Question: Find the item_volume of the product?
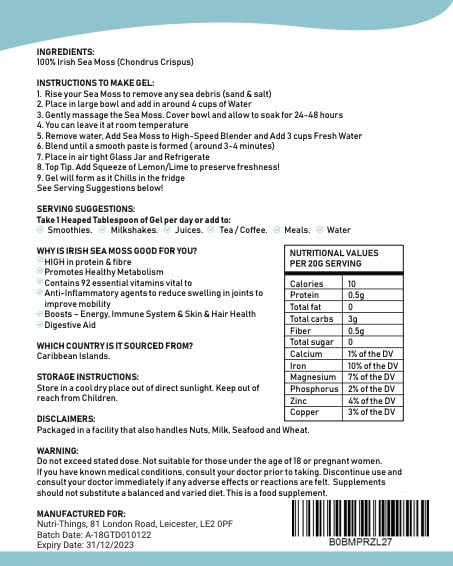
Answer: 4.0 cup